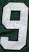
Number: 9